Gloucester Township, New Jersey

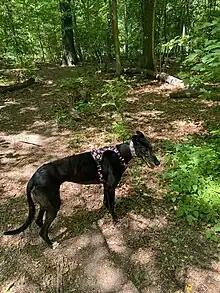
A greyhound walking through the forested area of Timber Creek dog park in Gloucester, New Jersey.

Big Timber Creek flows east to west through the township to the Delaware River. A large enclosed dog park is located near the banks of Big Timber Creek.